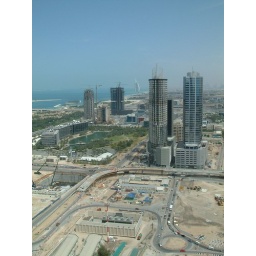
View over Dubai from roof of Emaar apartment building at Bubai Marina. Burj Al Arab in the distance.